Kaala (2018 film)

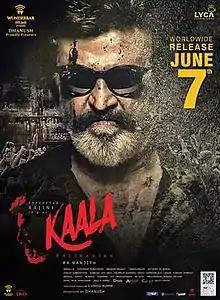
Theatrical release poster

Kaala (also marketed as Kaala Karikalan) is a 2018 Indian Tamil-language action drama film directed and co-written by Pa. Ranjith and produced by Wunderbar Films. The film stars Rajinikanth in the titular role, alongside Nana Patekar, Eswari Rao, Huma Qureshi (in her Tamil debut), Samuthirakani, Pankaj Tripathi, Anjali Patil, K. Manikandan, Dileepan, Nitish Veera, Sampath Raj and Ravi Kale. The film follows Karikalan "Kaala", the leader of Dharavi, who tries save his land and people from getting seized and evicted by Haridev "Hari Dhadha", a ruthless minister.